Battle of Tataritsa

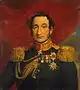
Vasily Trubetskoy, one of the Russian generals during the battle

The entirety of 9 October was spent in preparation for the battle. Bagration planned to attack first, despite the numerical superiority of his enemies. Ottoman general Pehlivan Ibrahim Pasha knew about this, and strengthened the trenches in the village.